Brighton, Iowa

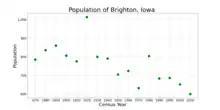
The population of Brighton, Iowa from US census data

As of the census of 2020, there were 600 people, 257 households, and 161 families residing in the city. The population density was 767.0 inhabitants per square mile (296.2/km). There were 279 housing units at an average density of 356.7 per square mile (137.7/km). The racial makeup of the city was 94.2% White, 0.0% Black or African American, 0.7% Native American, 0.5% Asian, 0.0% Pacific Islander, 0.8% from other races and 3.8% from two or more races. Hispanic or Latino persons of any race comprised 3.0% of the population.